Sespe Formation

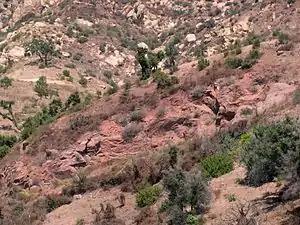
Typical outcrop of the Sespe Formation, north of Santa Barbara, California. The red rocks in the center are Sespe; lighter-colored rocks on the mountainside in the background are the Coldwater Formation.

Numerous vertebrate fossils have been found in the Sespe, with the principal locations of the finds north of Simi Valley in Ventura County. A few of the many species associated with the Sespe include "Amynodontopsis" (an Eocene rhinoceros), "Simimys", a rodent, and "Sespedectes singularis".